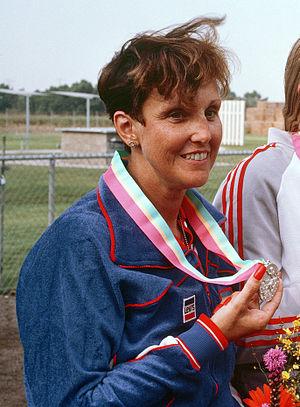
Ruby Ellen Fox, née le 11 août 1945 à Los Angeles, est une tireuse sportive américaine.